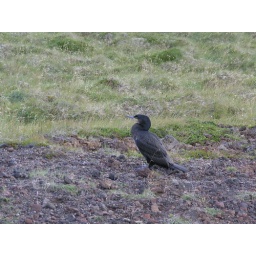
it was standing by the road, a very unusual habit for a bird like this